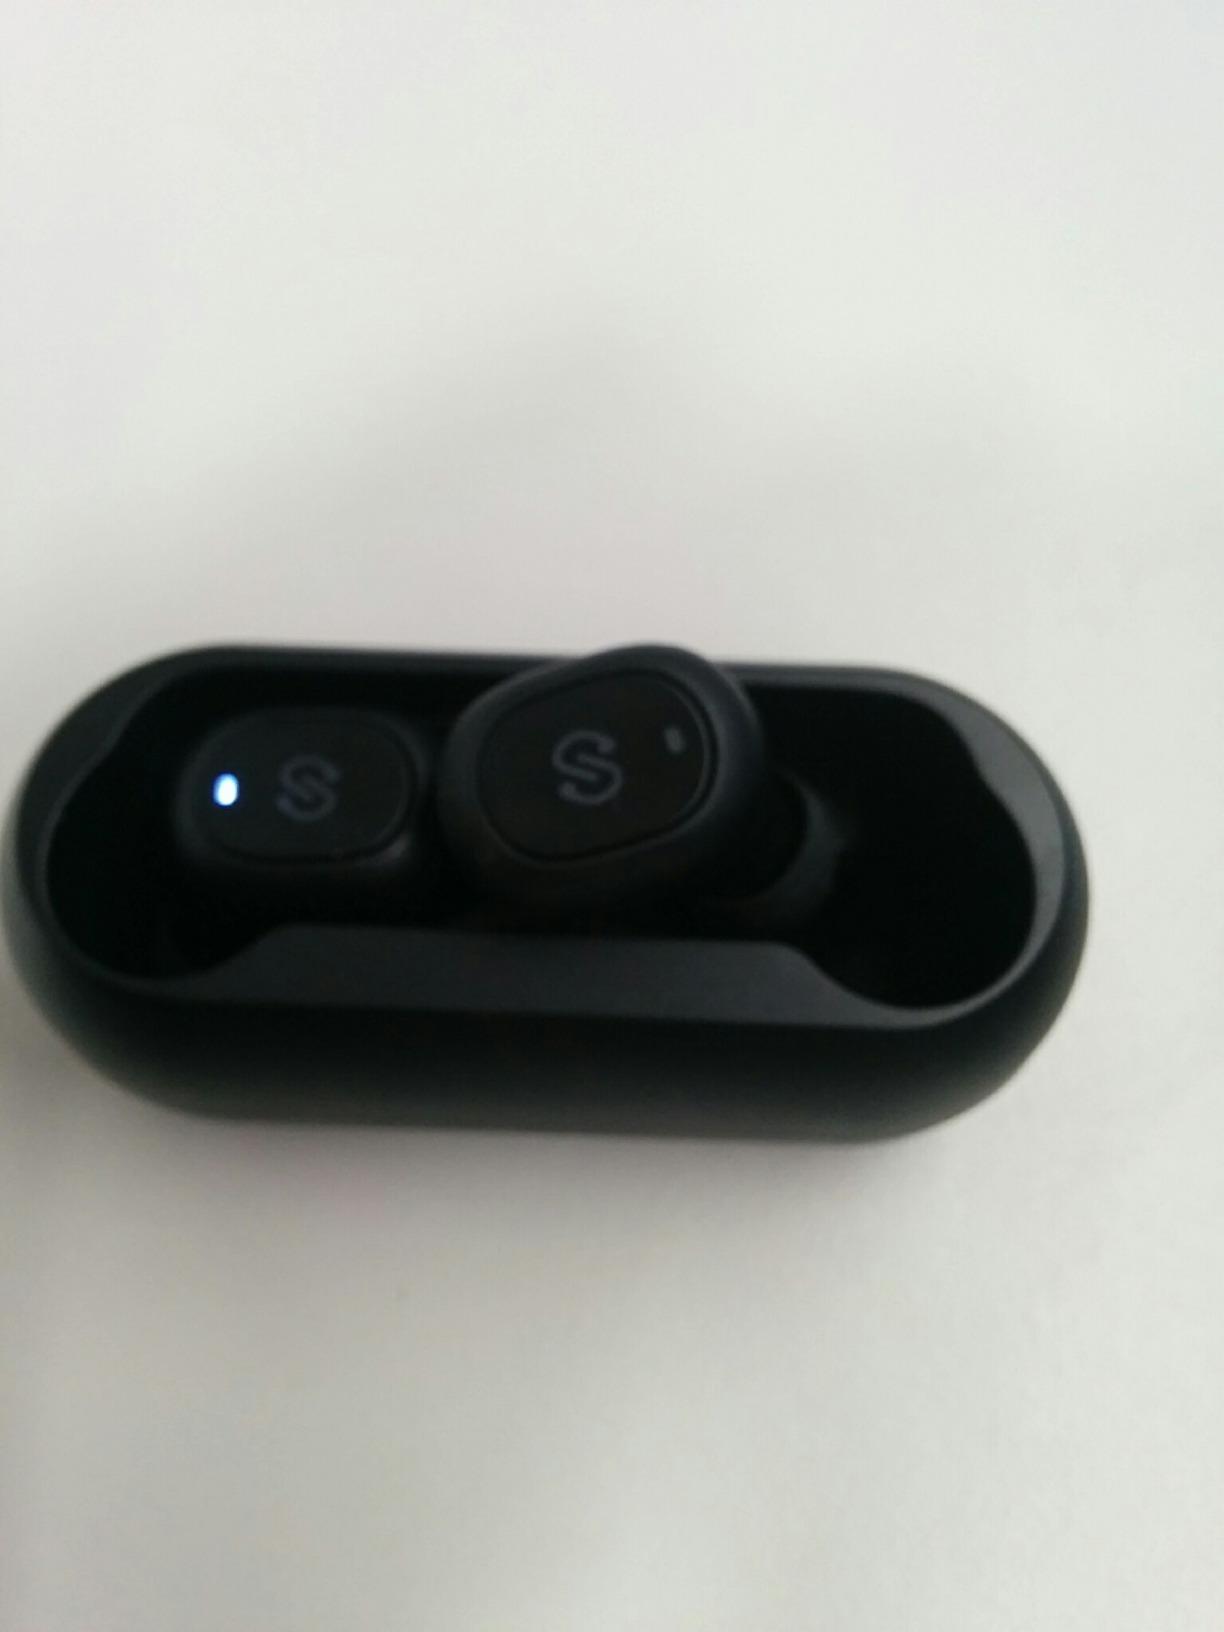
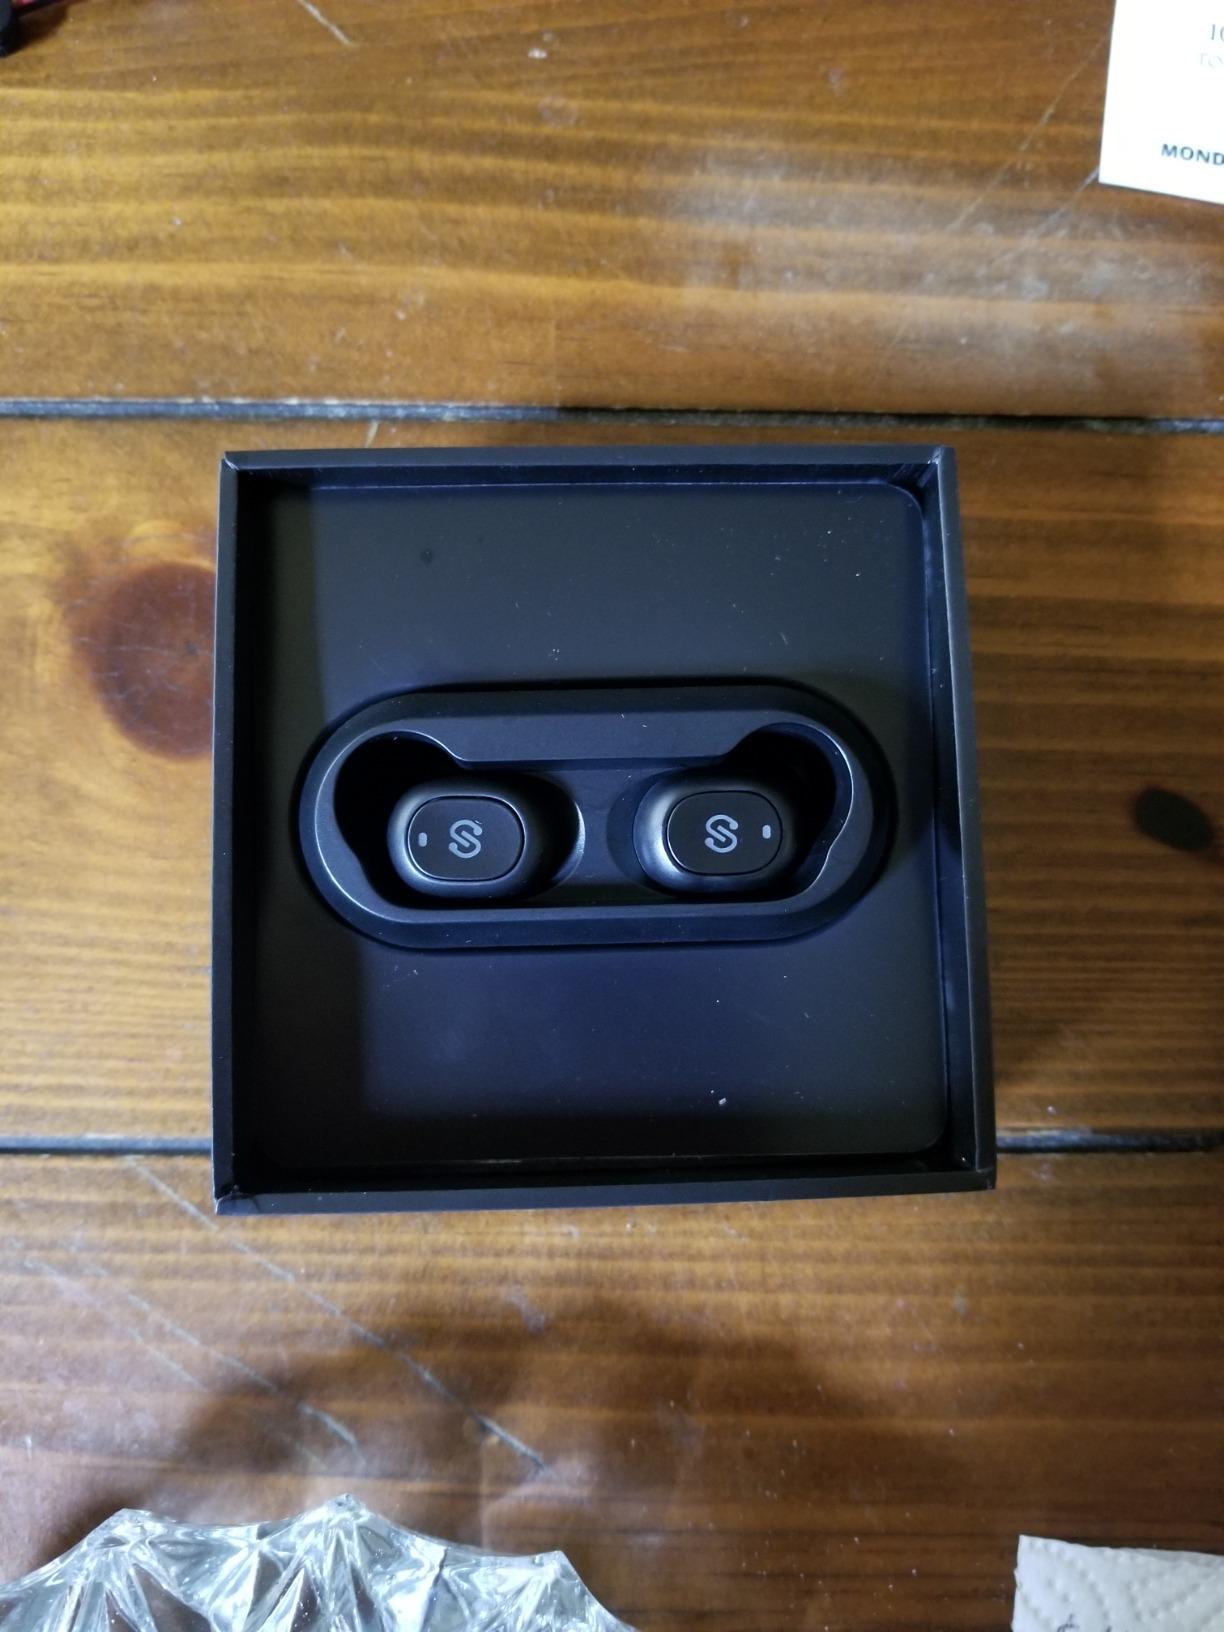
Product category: earbuds
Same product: yes